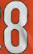
Number: 8